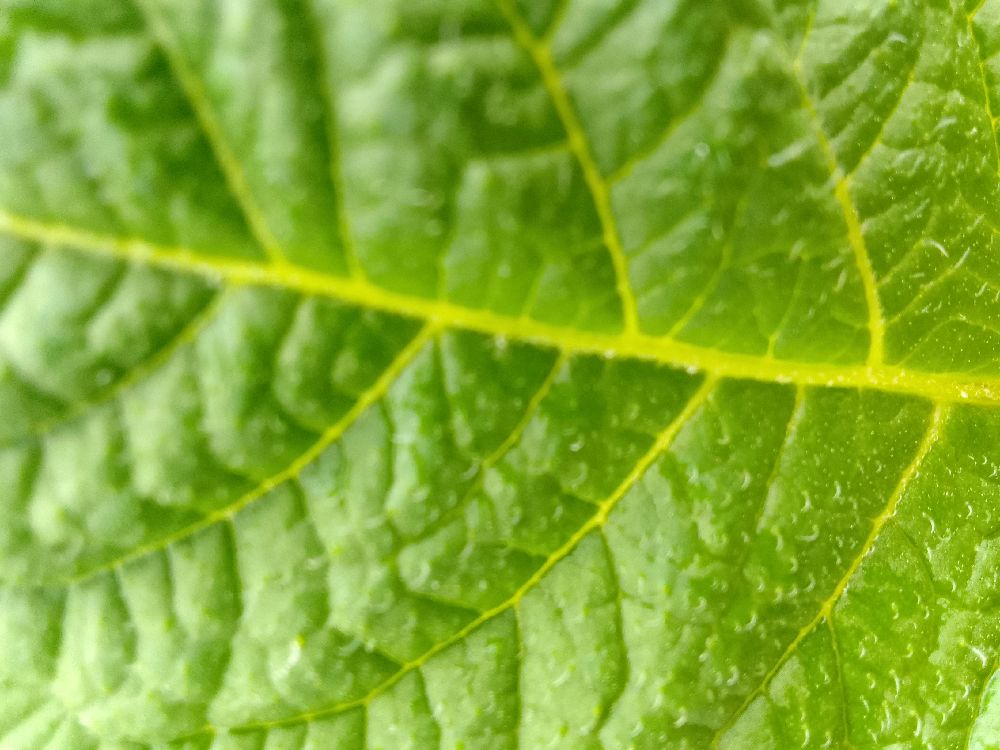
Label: Healthy